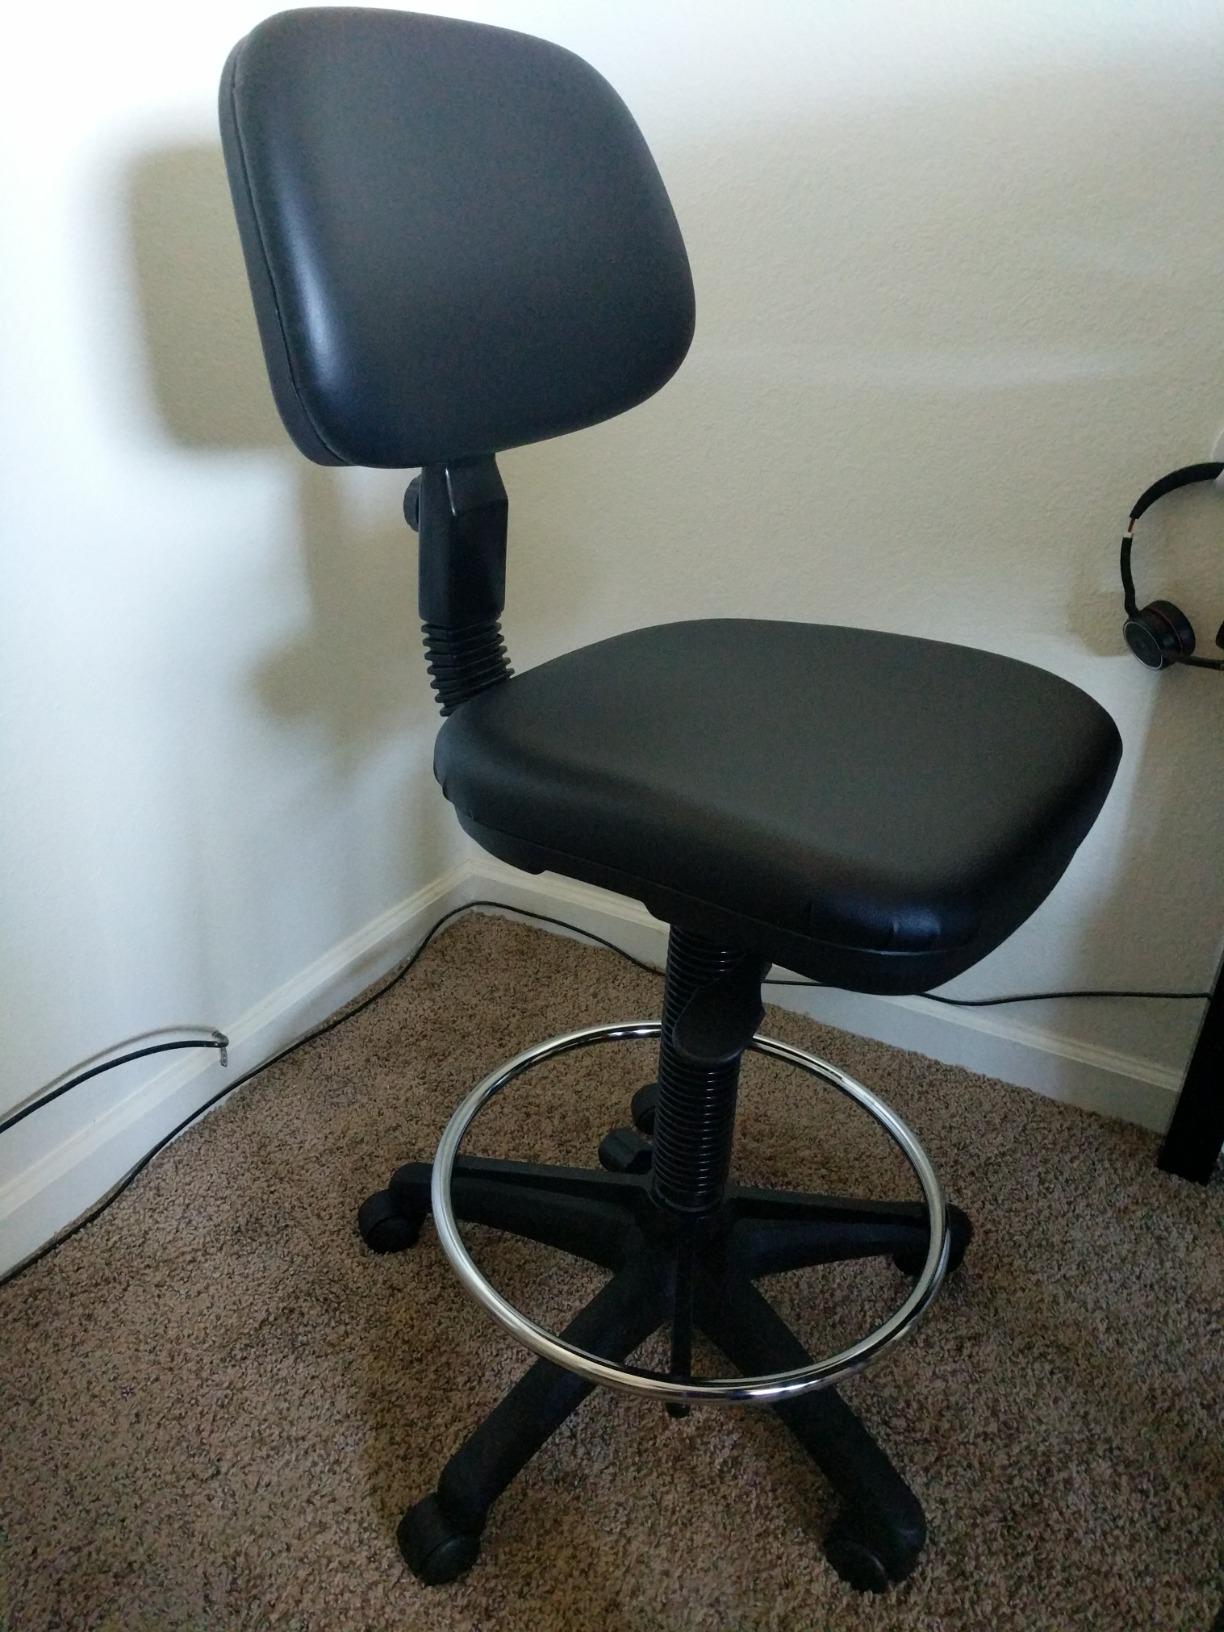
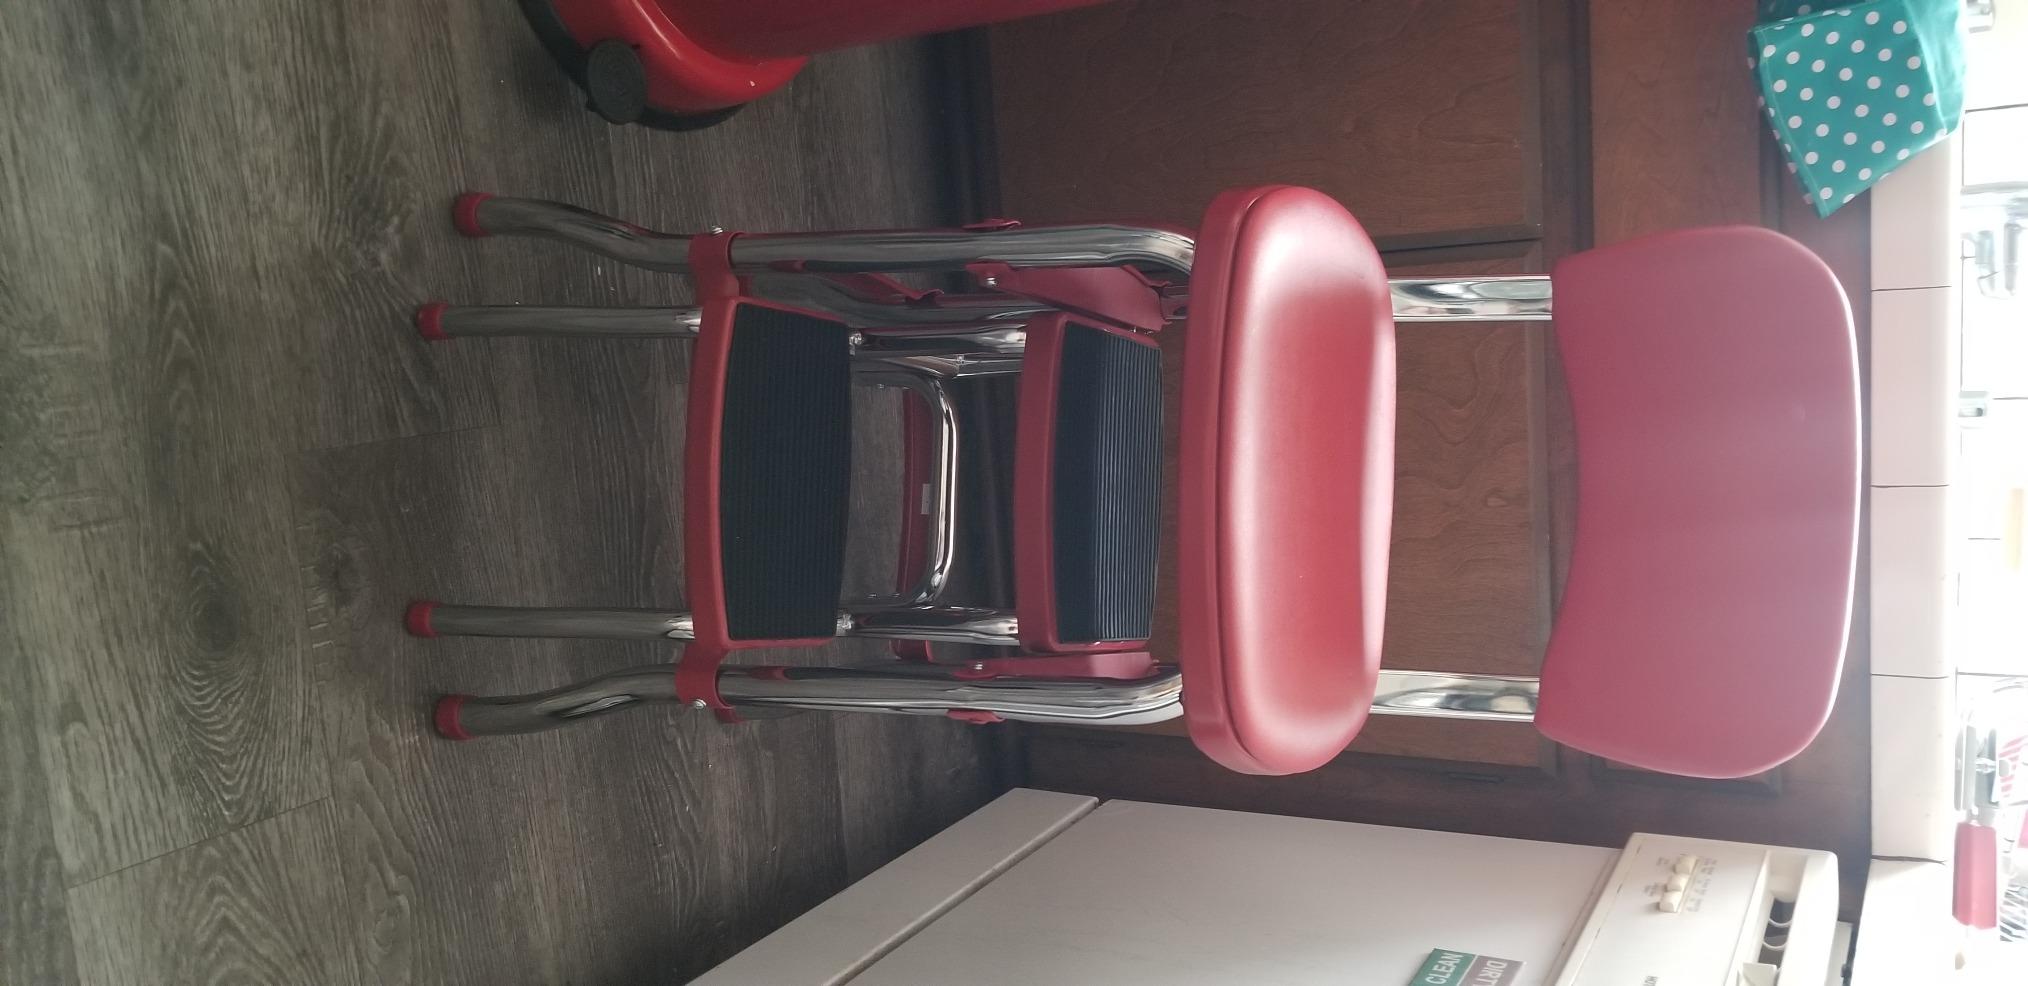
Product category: items_chair
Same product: no